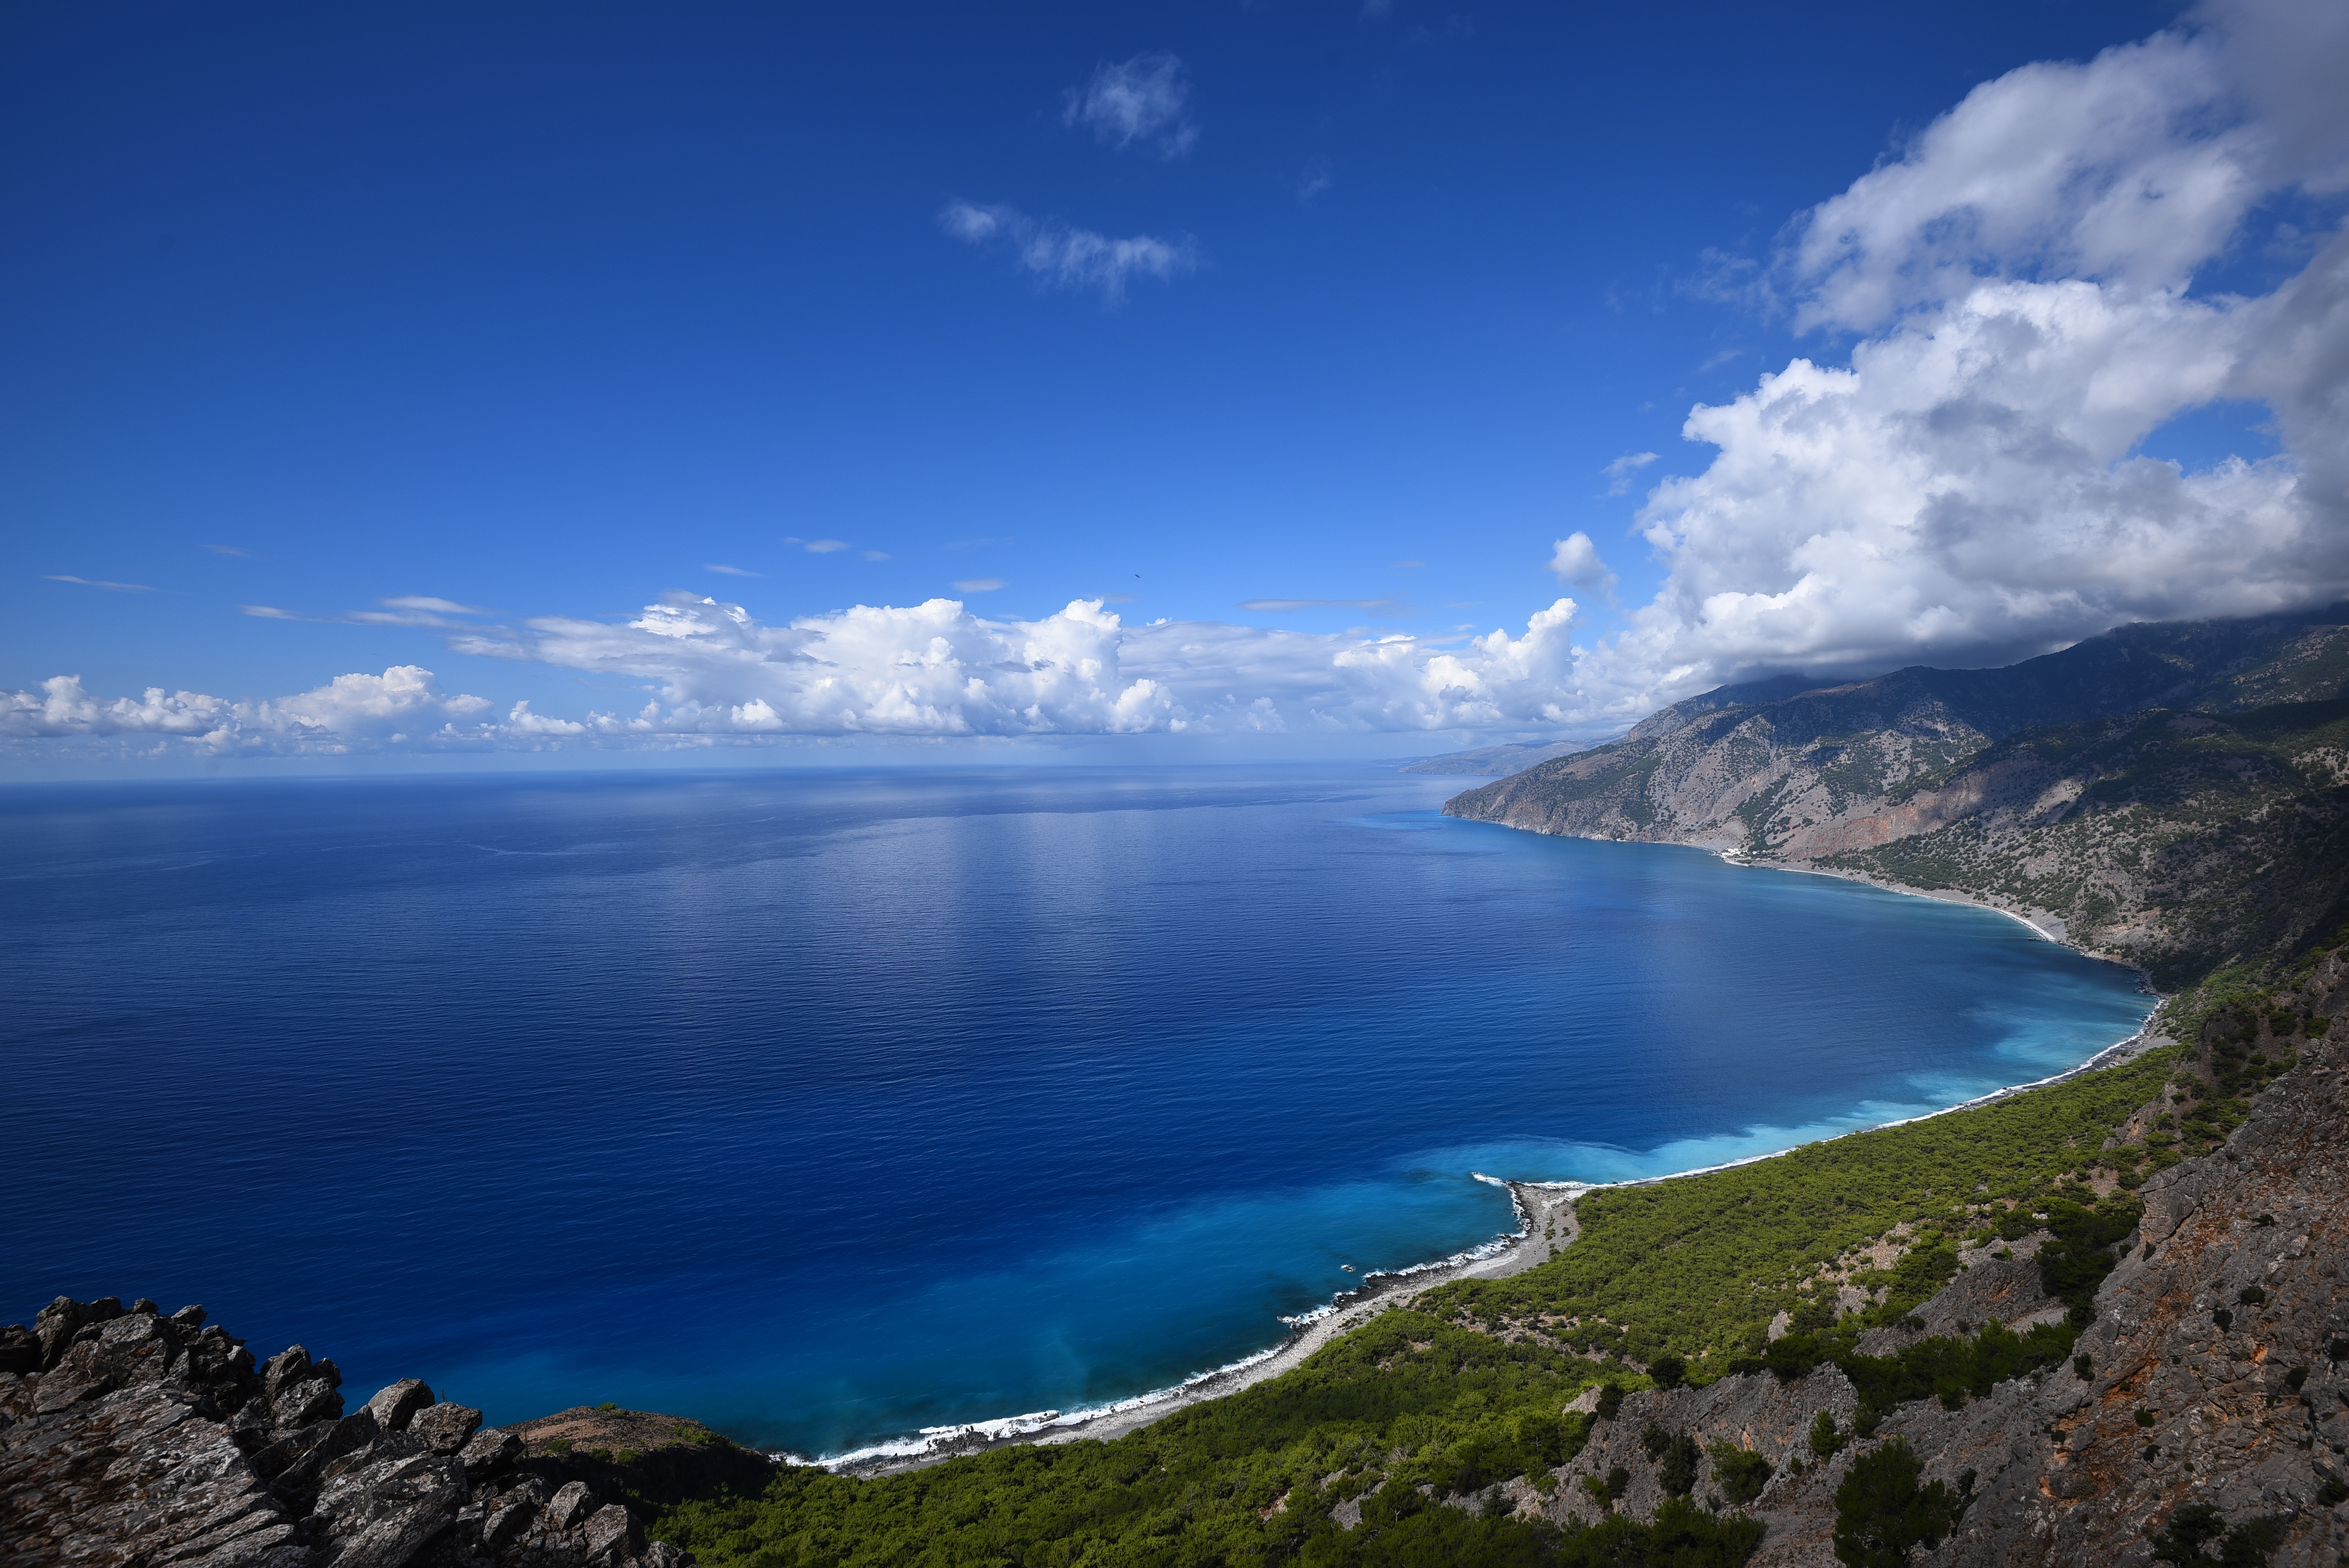
highland, sky, nature, body of water, landform, geographical feature, sea, coast, horizon, lake, loch, mountain, cloud, ocean, fjord, fell, crater lake, bay, reservoir, reflection, landscape, mountain range, cape, terrain